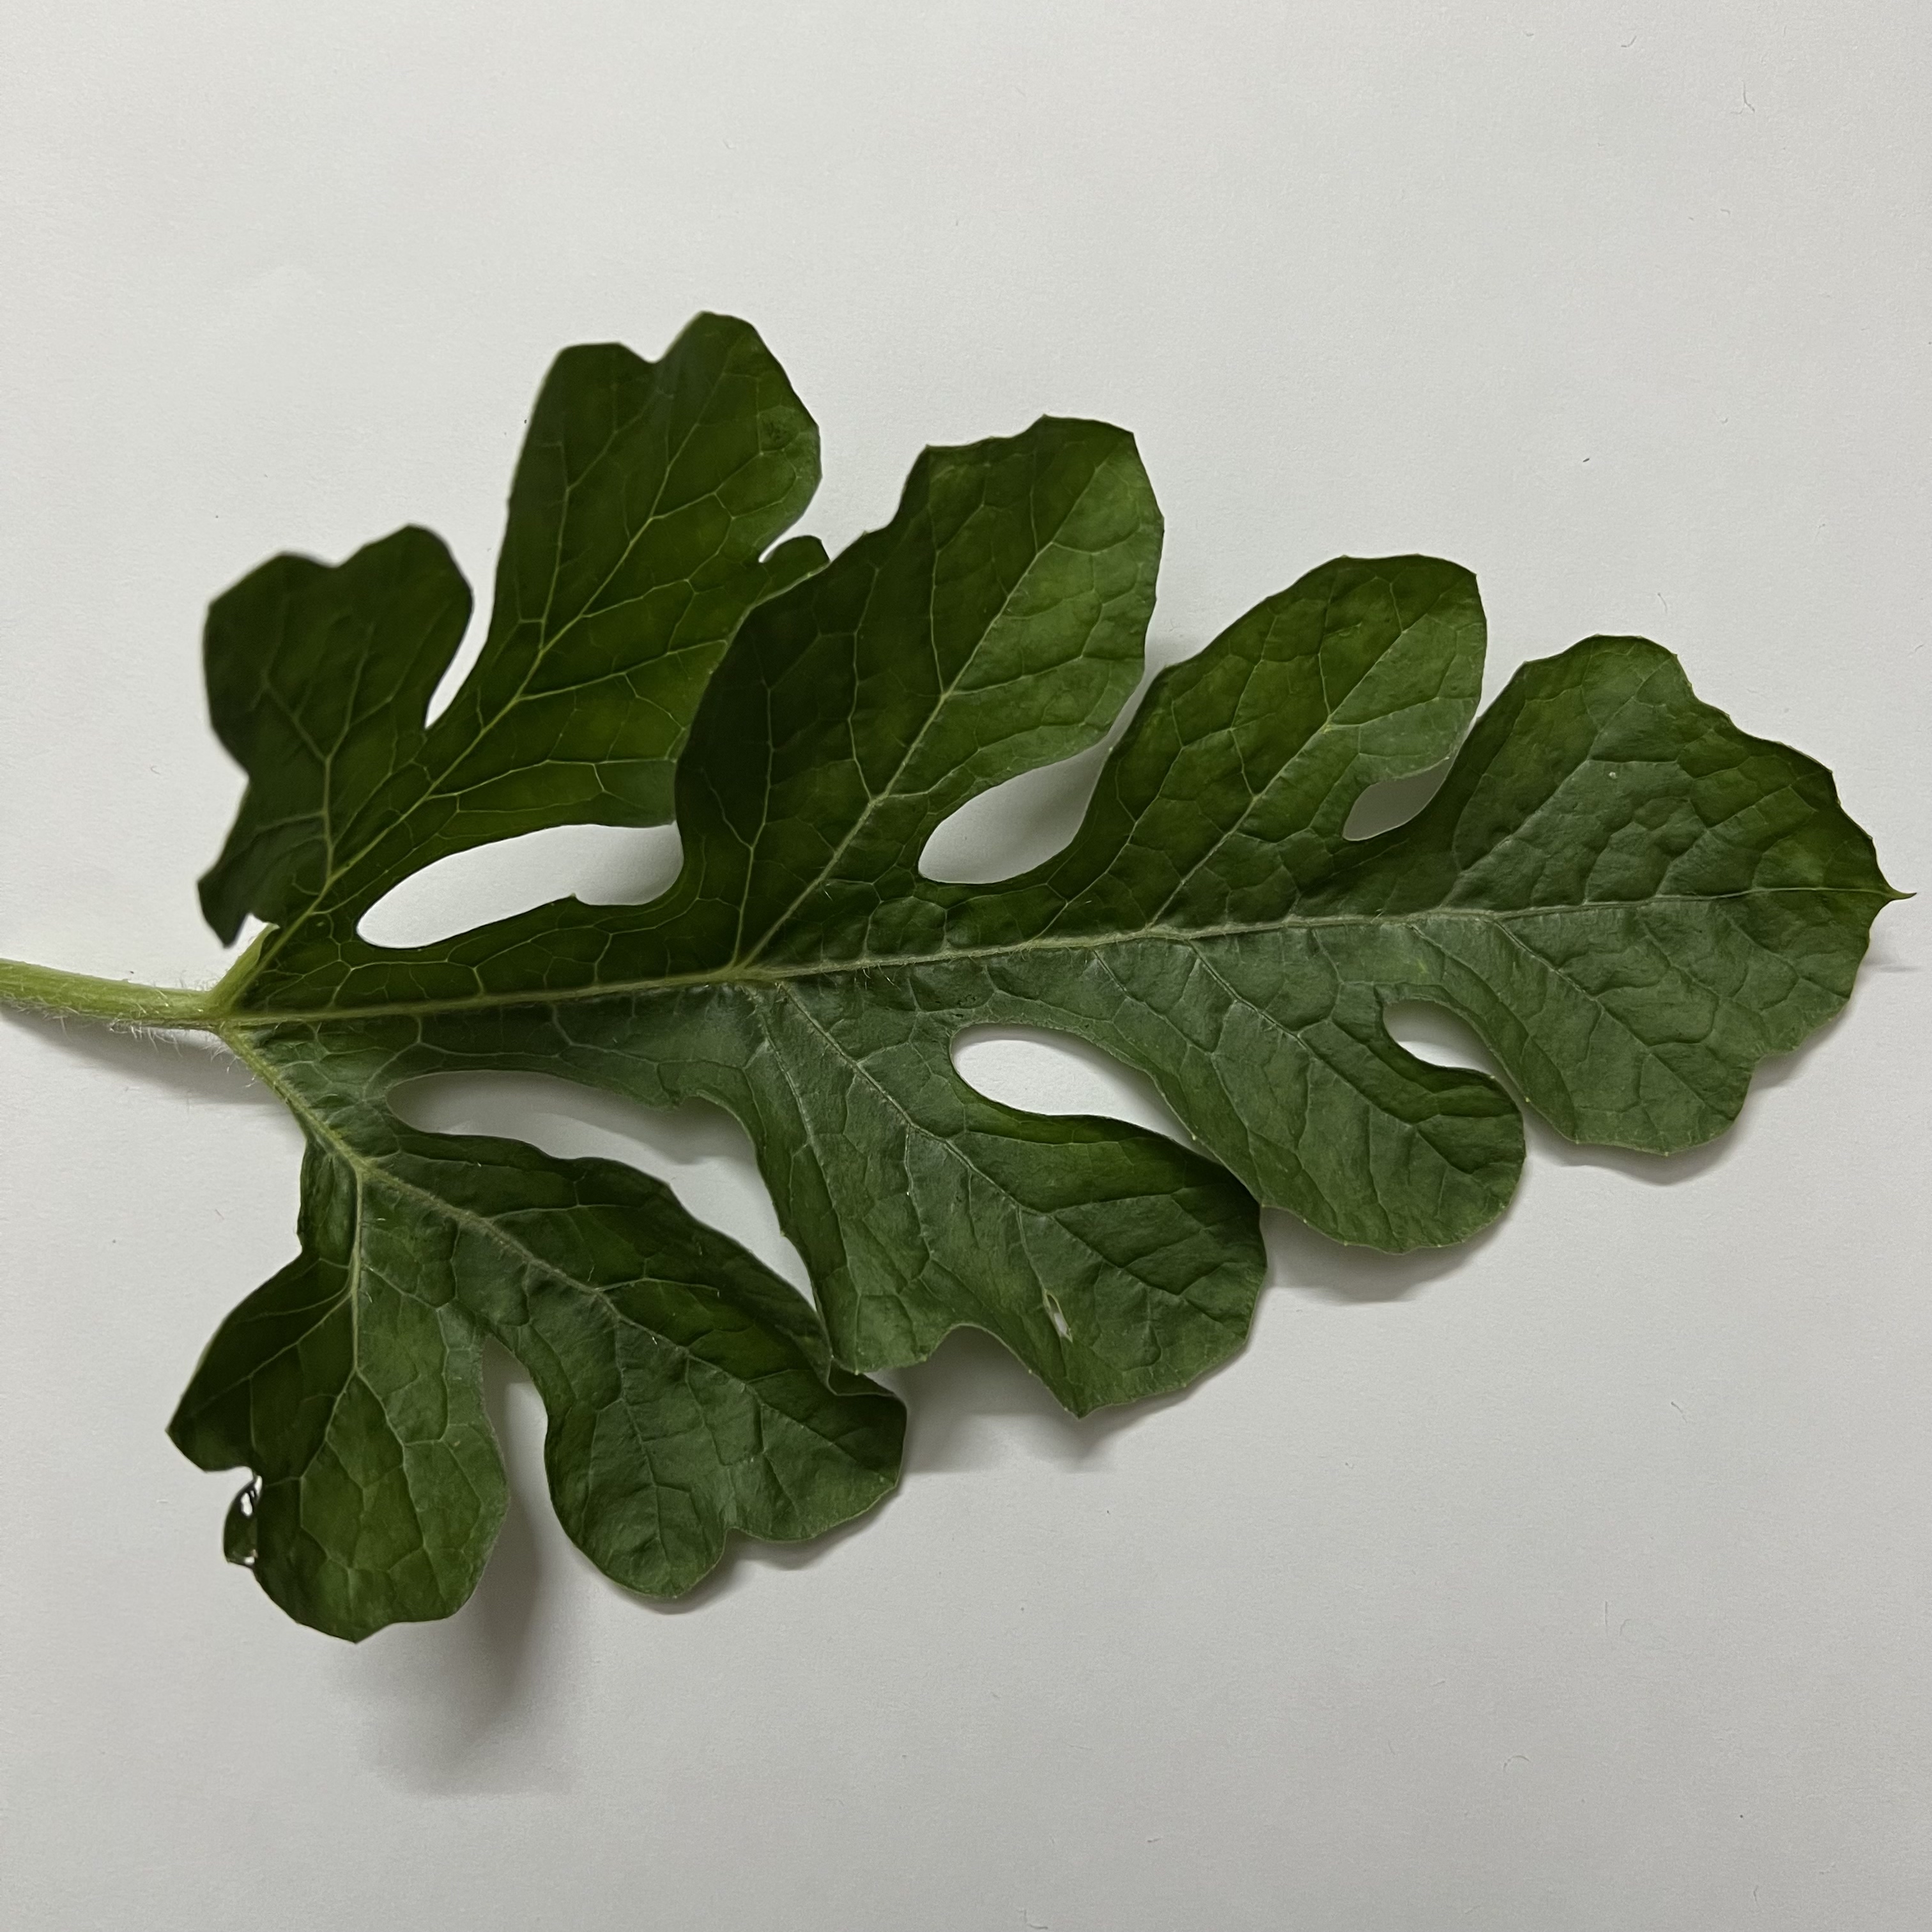
Label: Healthy